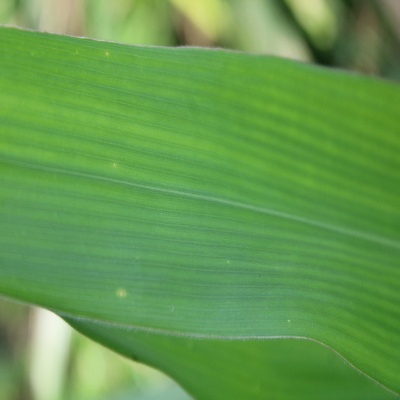
Crop: Maize
Condition: leaf spot